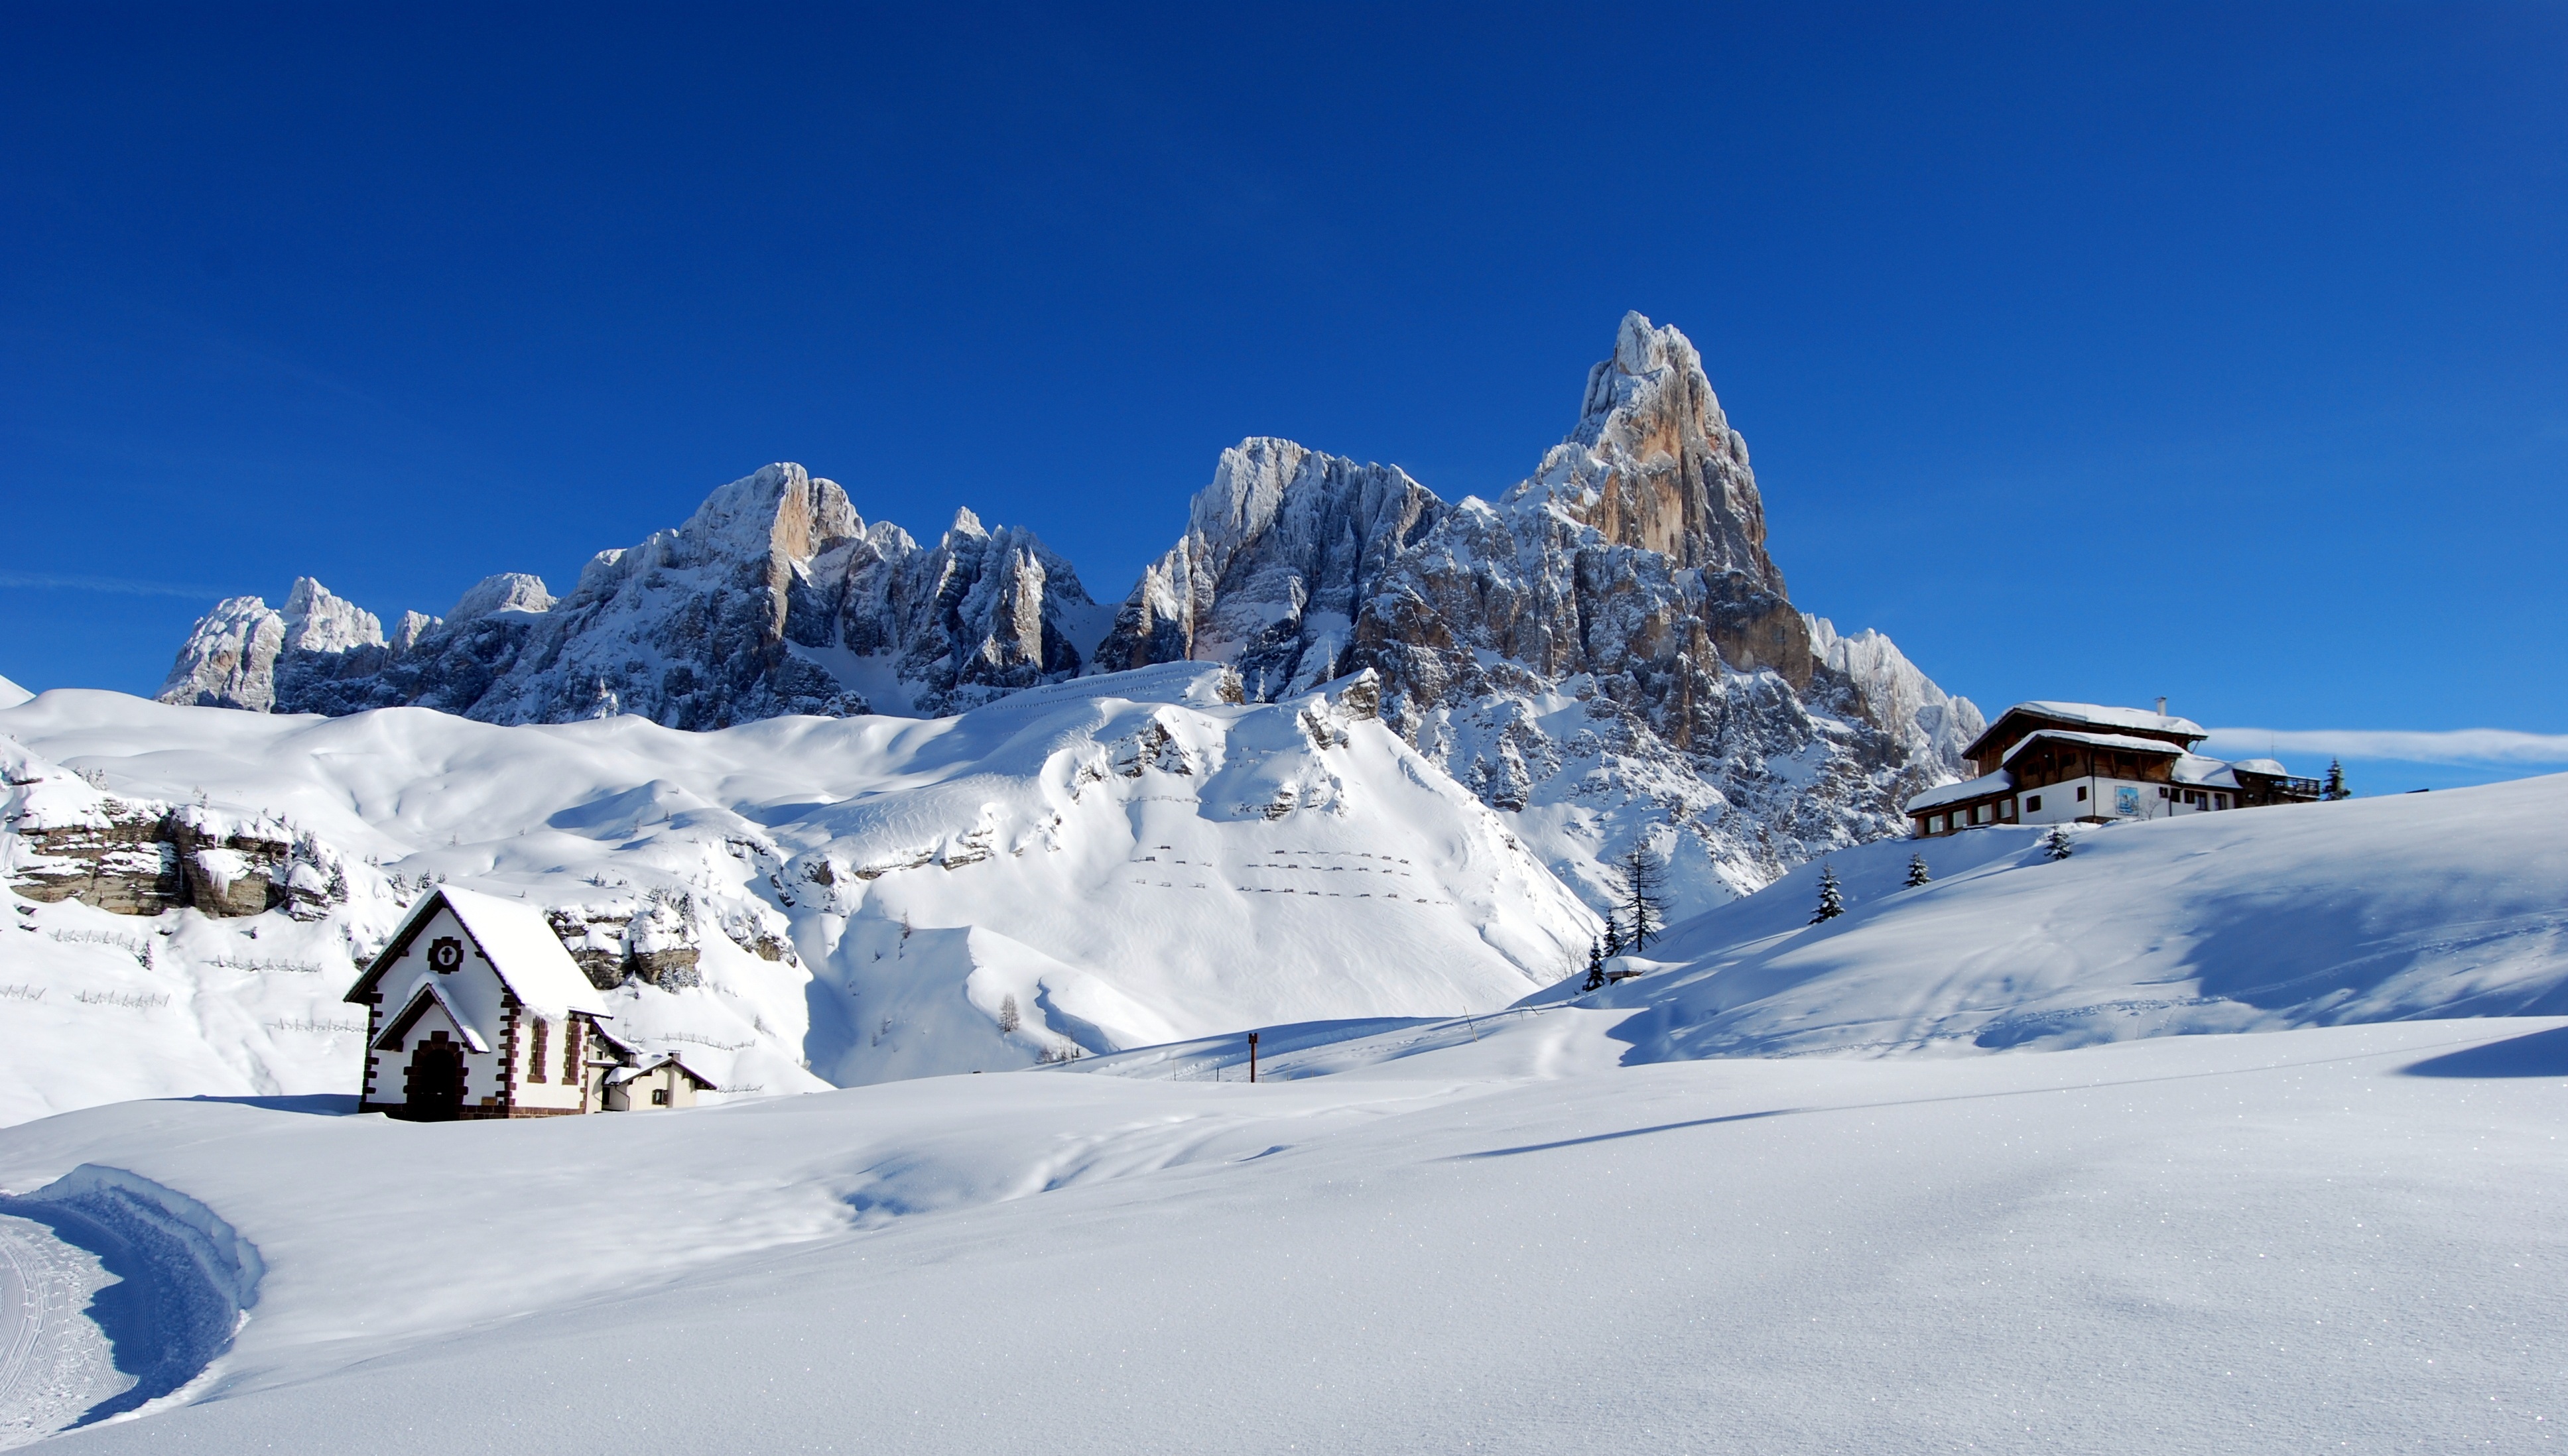
landscape, mountain, snow, cold, winter, mountain range, weather, italy, season, massif, resort, alps, veneto, refuge, piste, dolomites, landform, ski touring, ski mountaineering, geographical feature, mountainous landforms, geological phenomenon